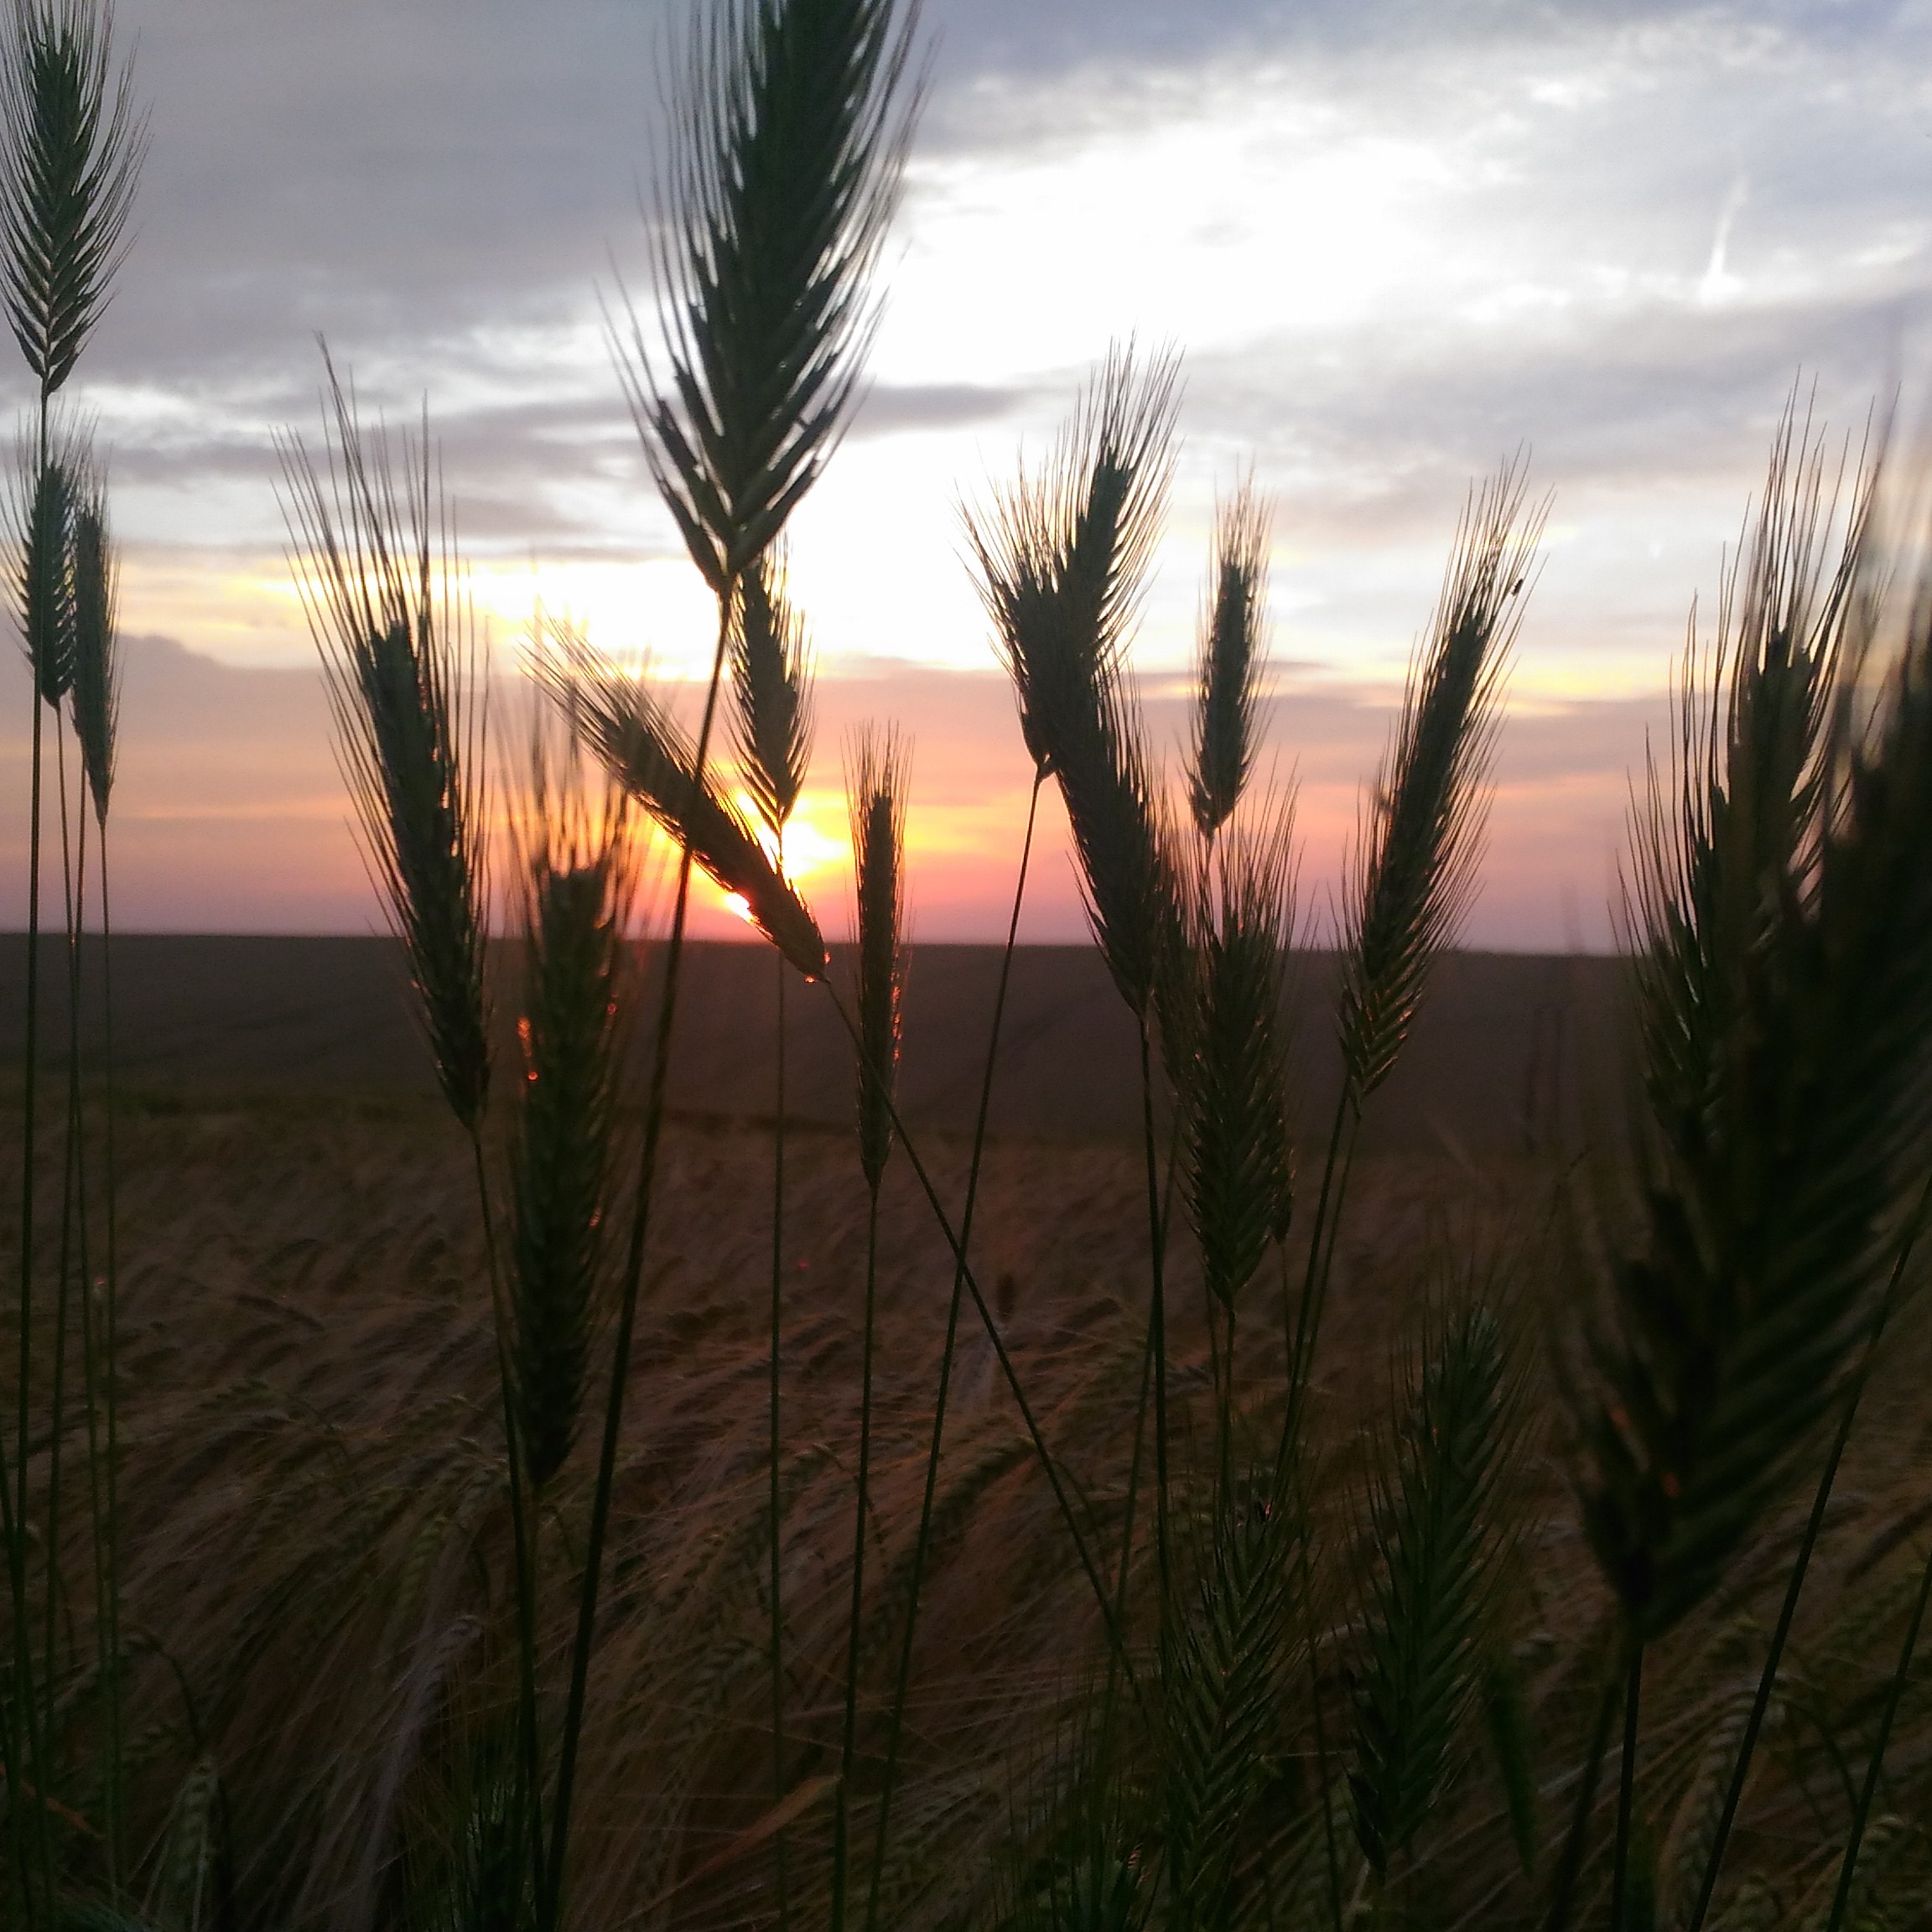
sunset, sky, grass family, morning, wheat, grass, food grain, field, sunlight, evening, dawn, rye, sunrise, barley, ecoregion, commodity, cloud, computer wallpaper, cereal, prairie, horizon, landscape